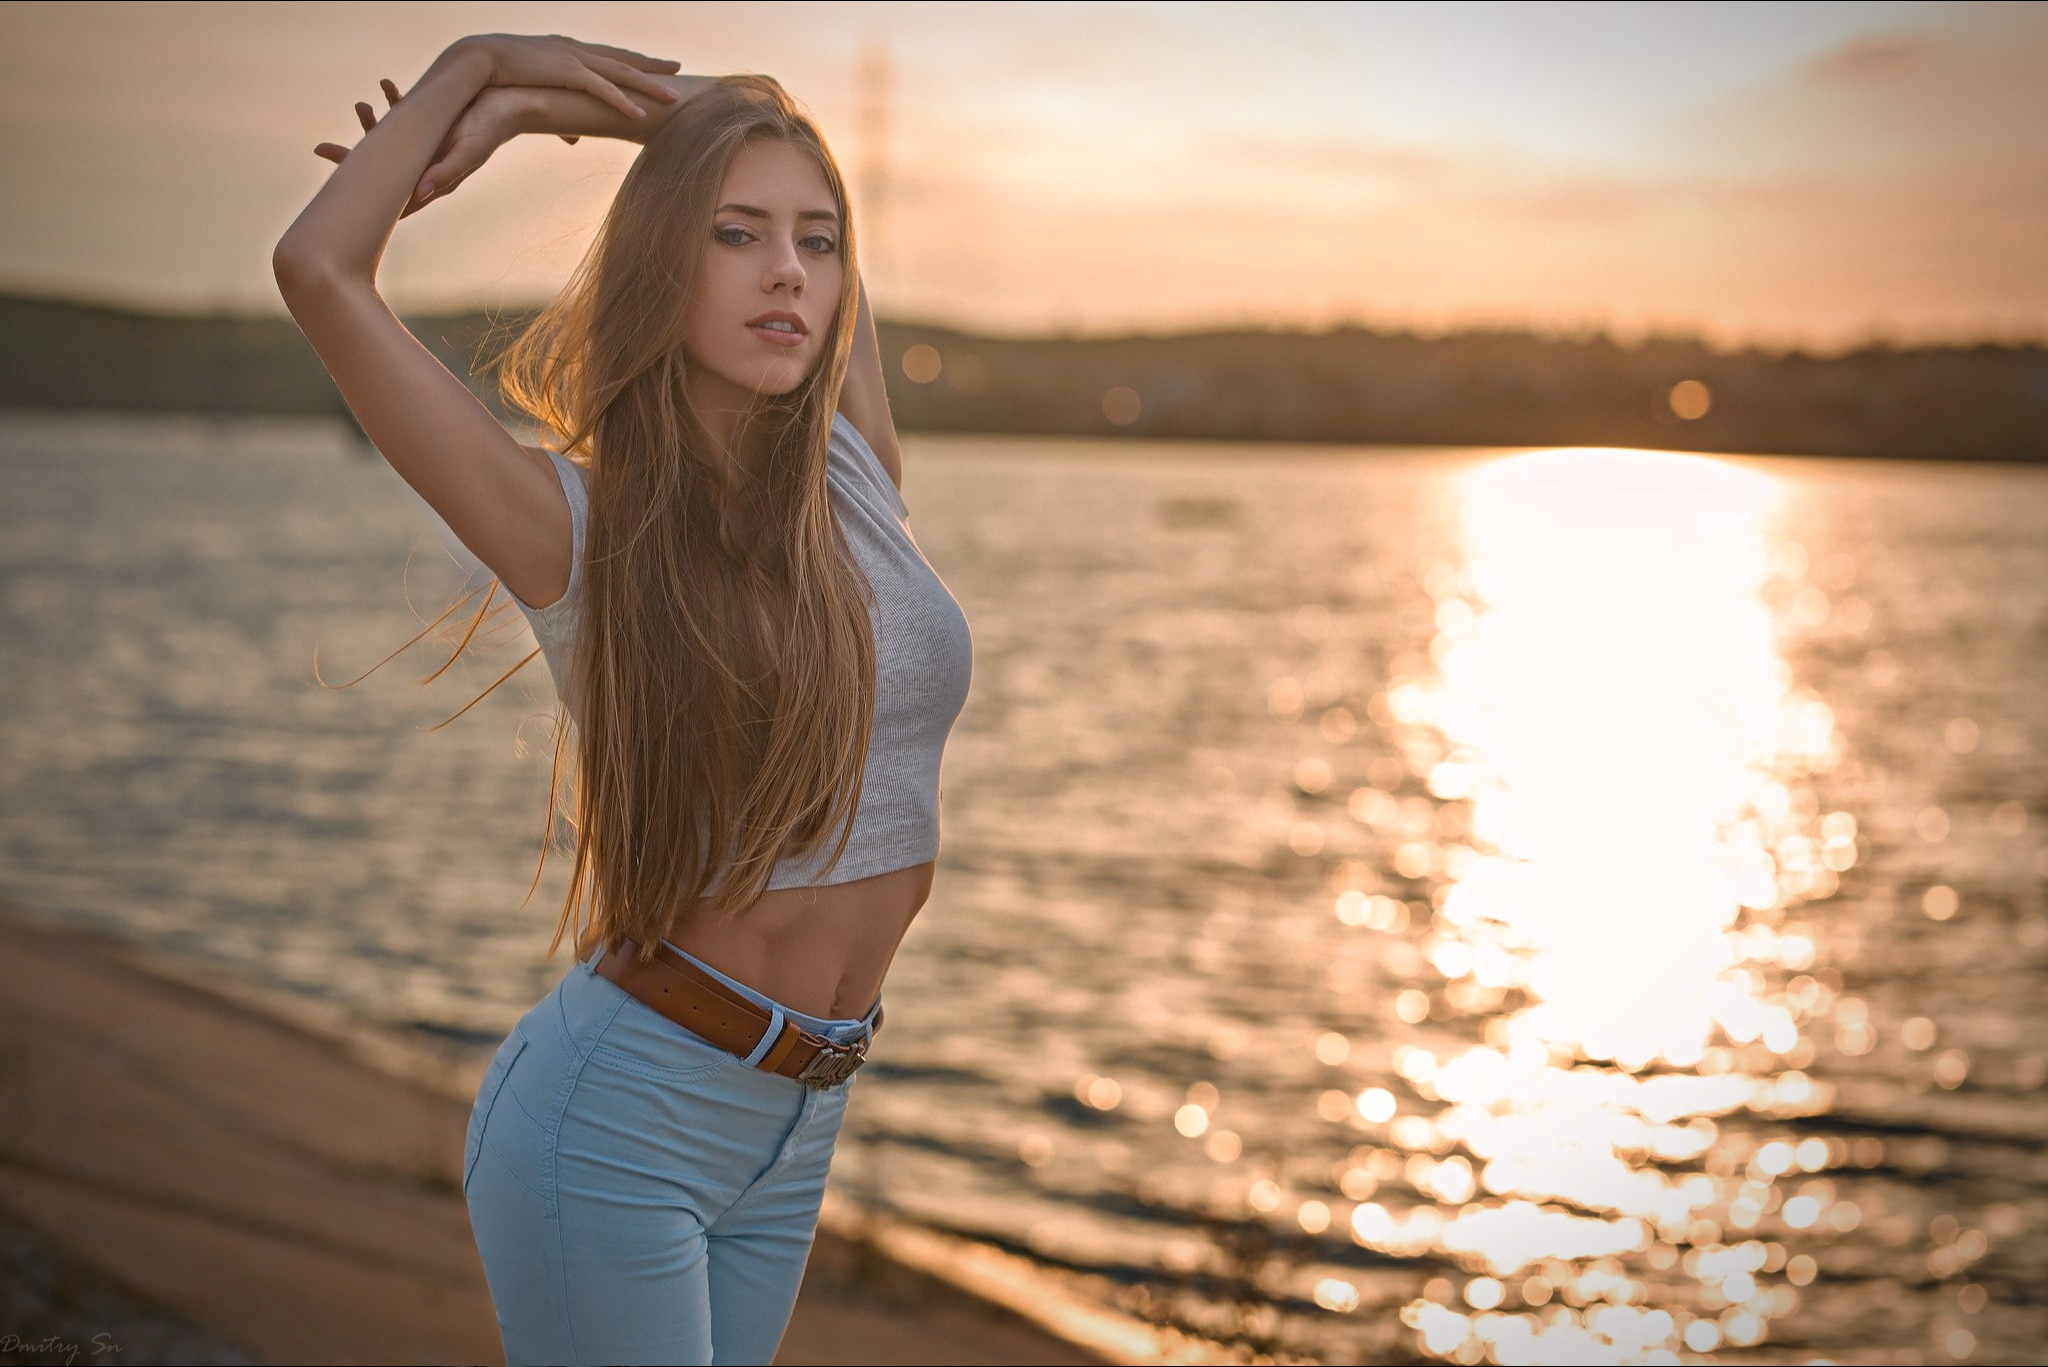
women, lady, model, person, photography, wallpaper, hair, water, sky, shoulder, People in nature, flash photography, cloud, neck, happy, sunlight, waist, gesture, dusk, thigh, lake, sunset, horizon, sunrise, black hair, elbow, landscape, long hair, human leg, calm, grass, reflection, abdomen, blond, trunk, brown hair, backlighting, art model, evening, lens flare, sitting, ocean, portrait photography, sea, photo shoot, vacation, fashion model, dawn, wave, necklace, undergarment